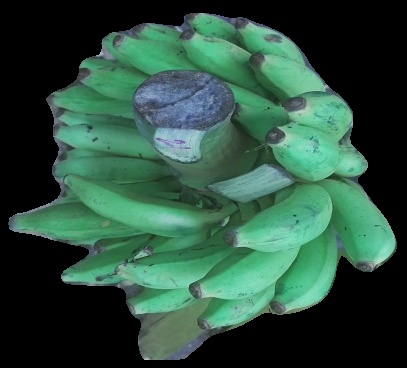
Variety: elakki-bale
Grade: grade2